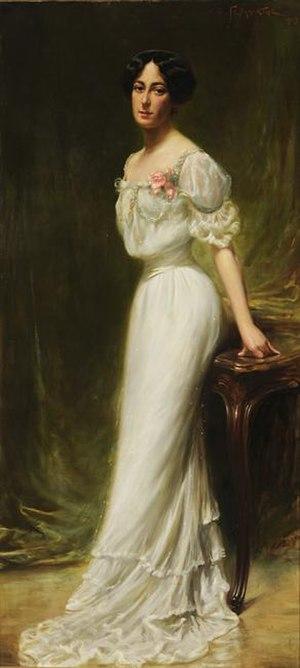
La famille Théotokis, originaire de Corfou, a donné à la Grèce et aux îles Ioniennes plusieurs personnalités politiques et littéraires de premier ordre.